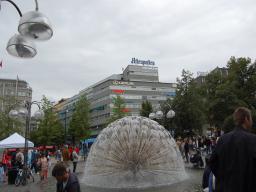
Label: Background_without_leaves